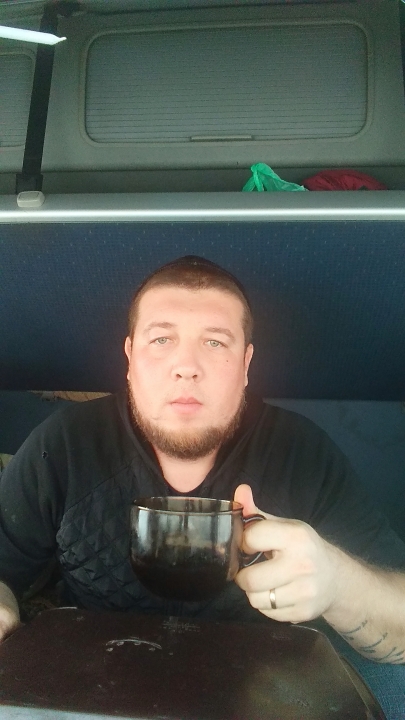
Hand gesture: no_gesture